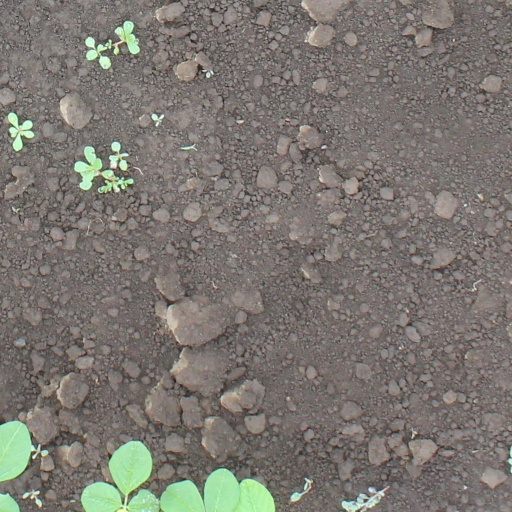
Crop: soybean